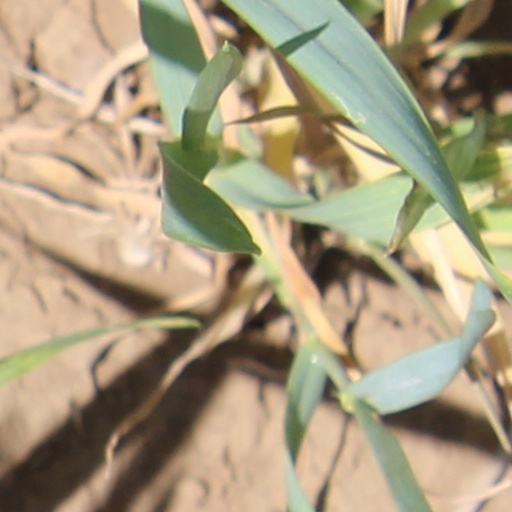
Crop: wheat